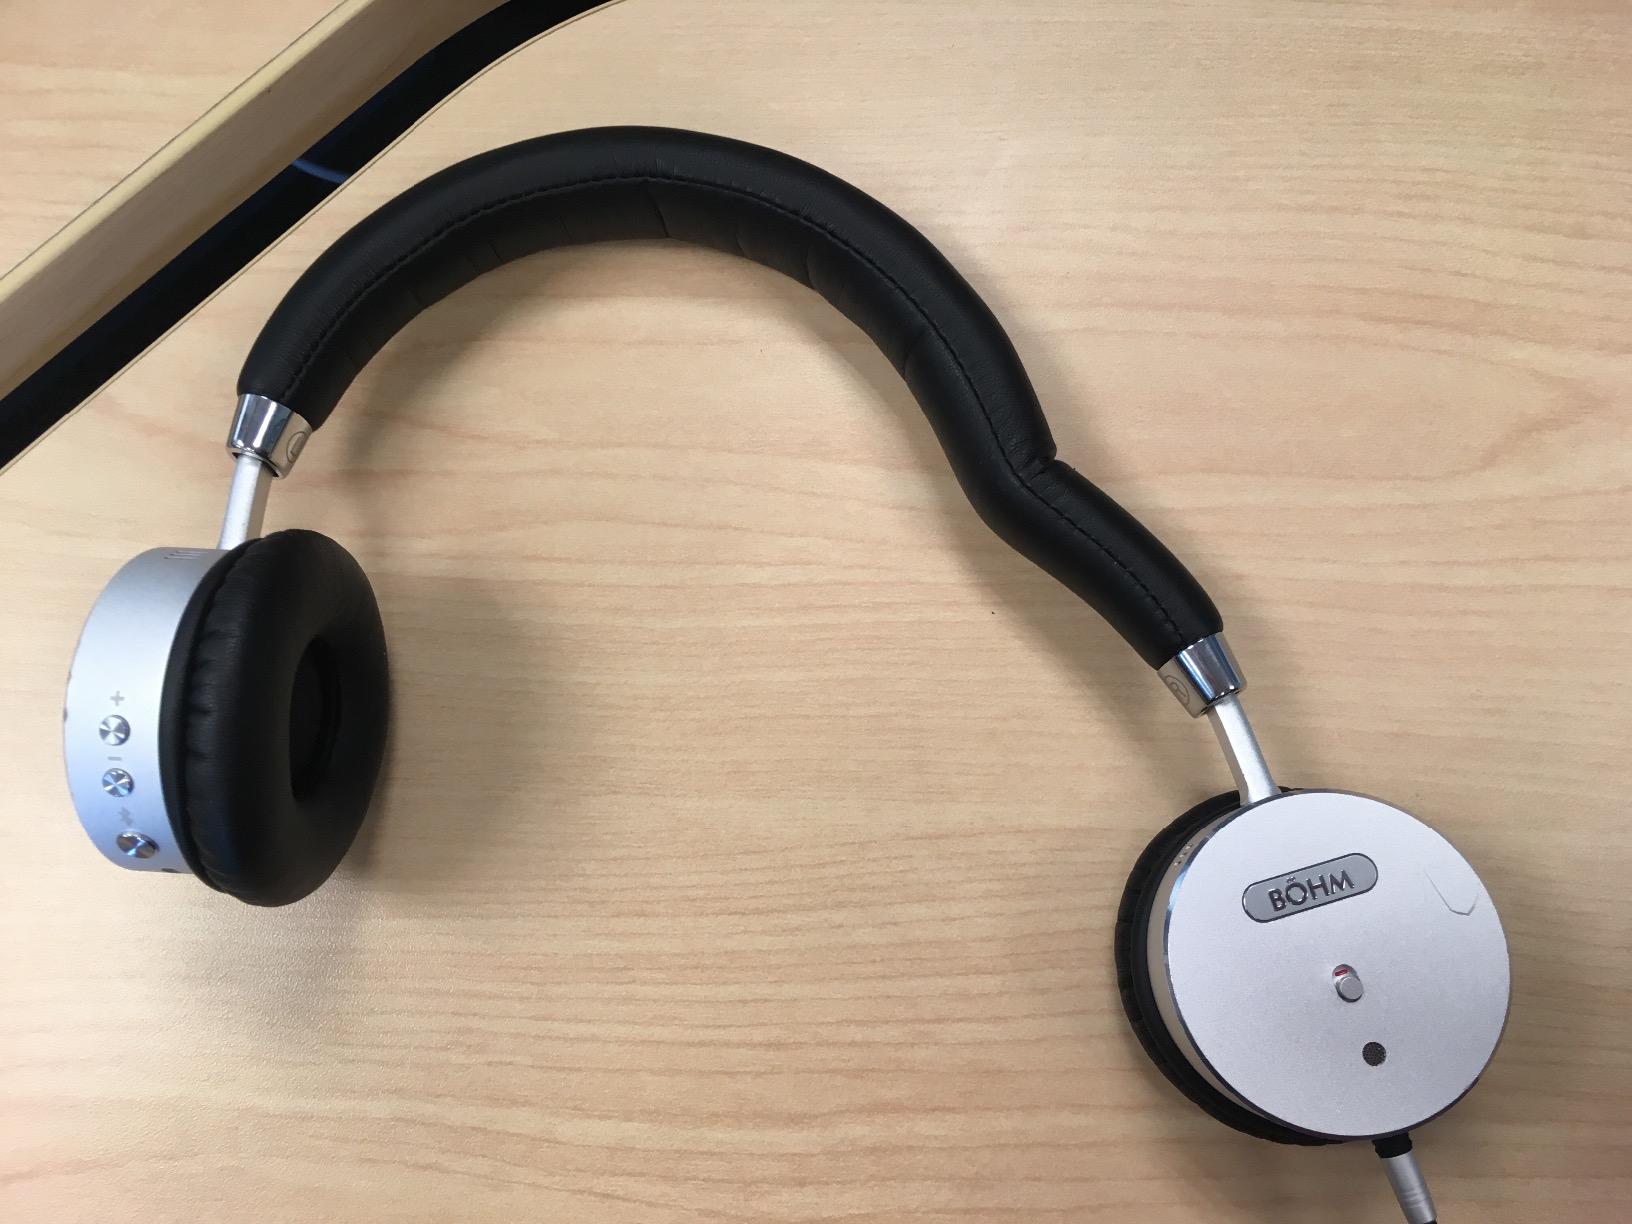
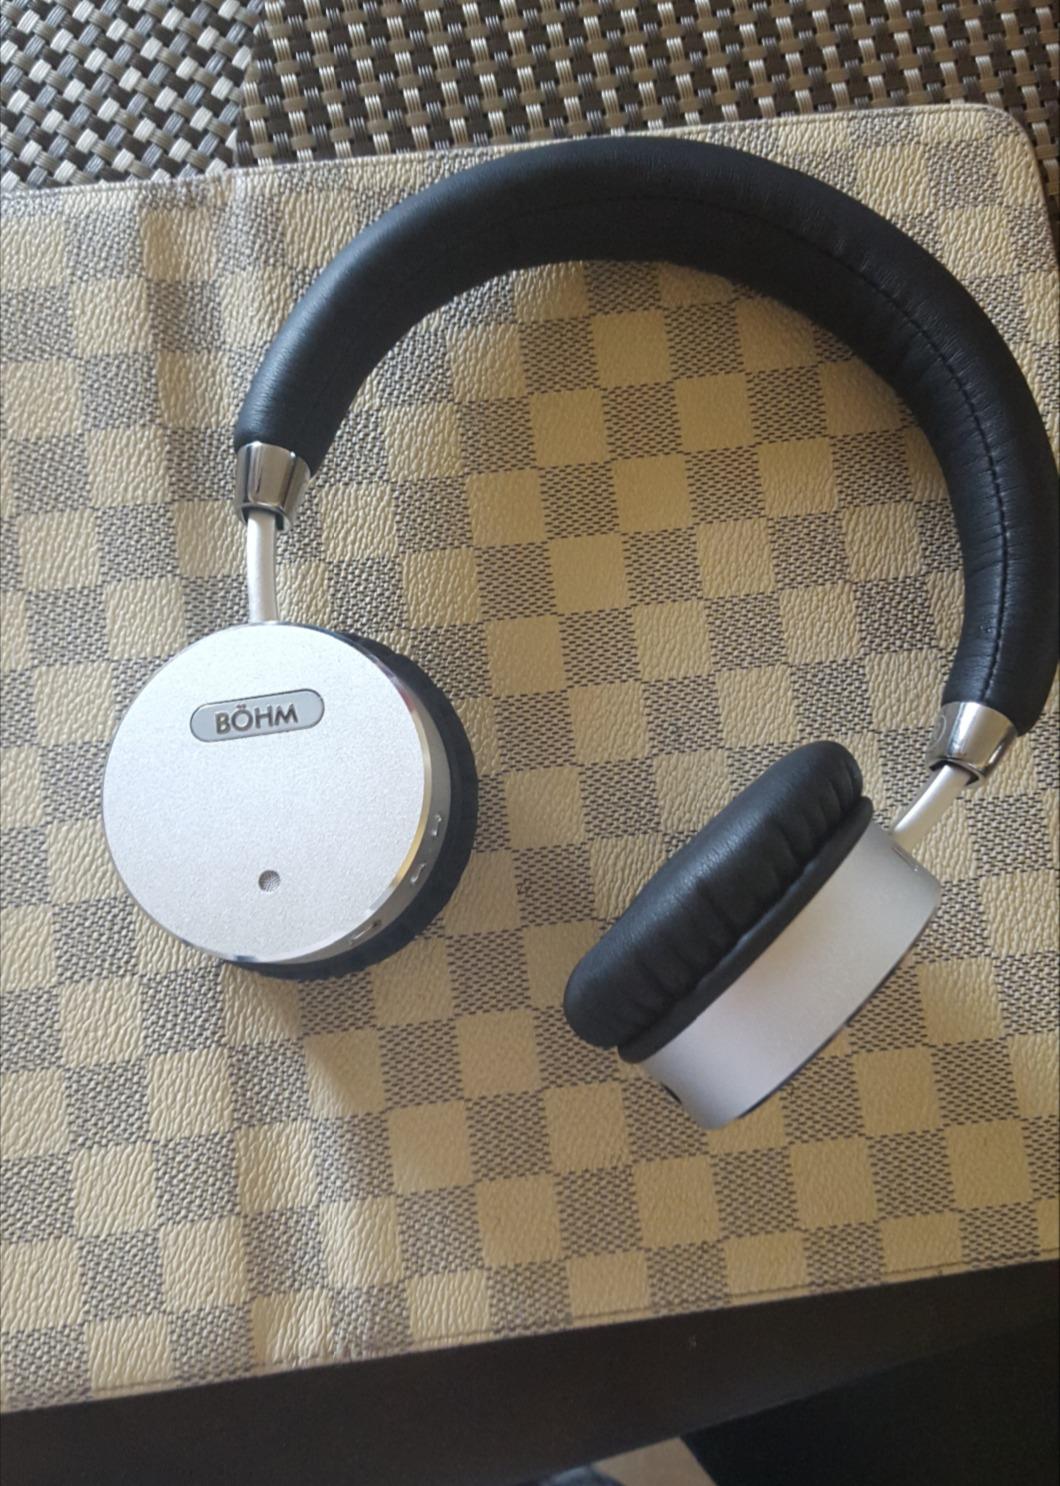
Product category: headphones
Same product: yes